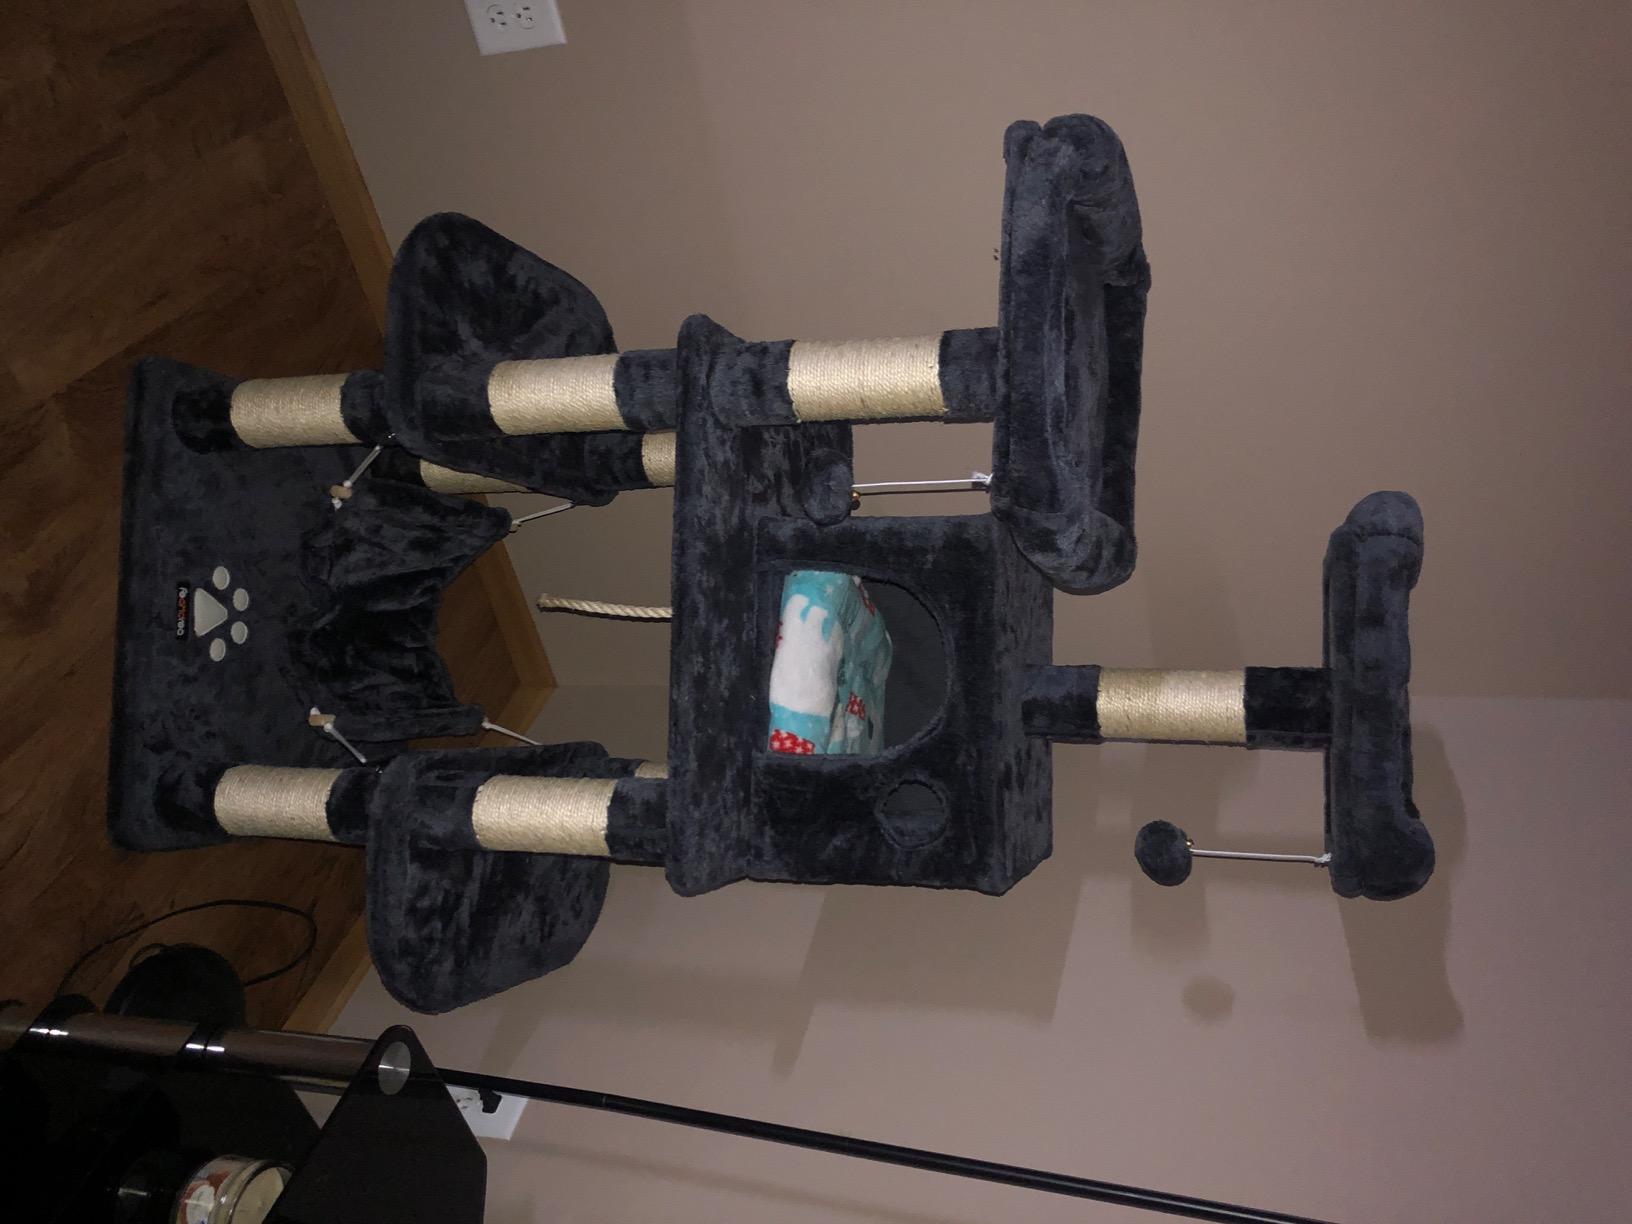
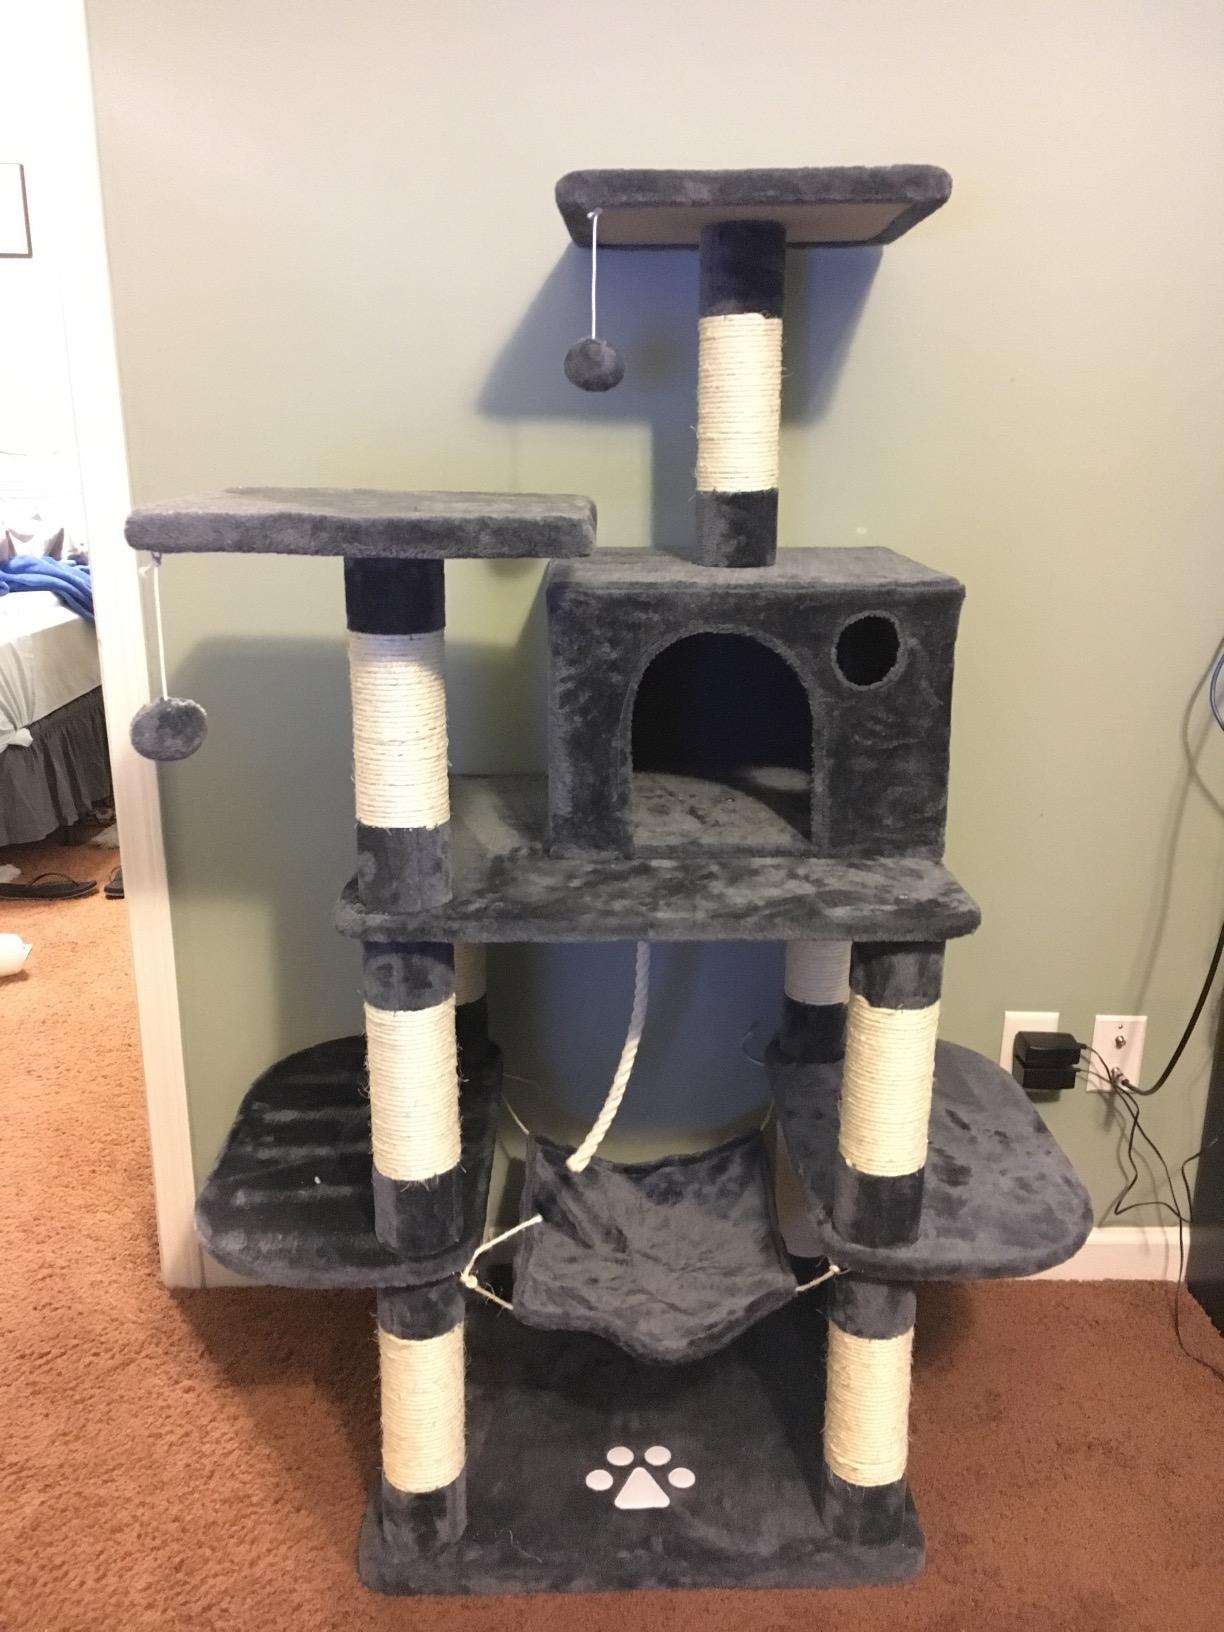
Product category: items_cat tree
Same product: yes